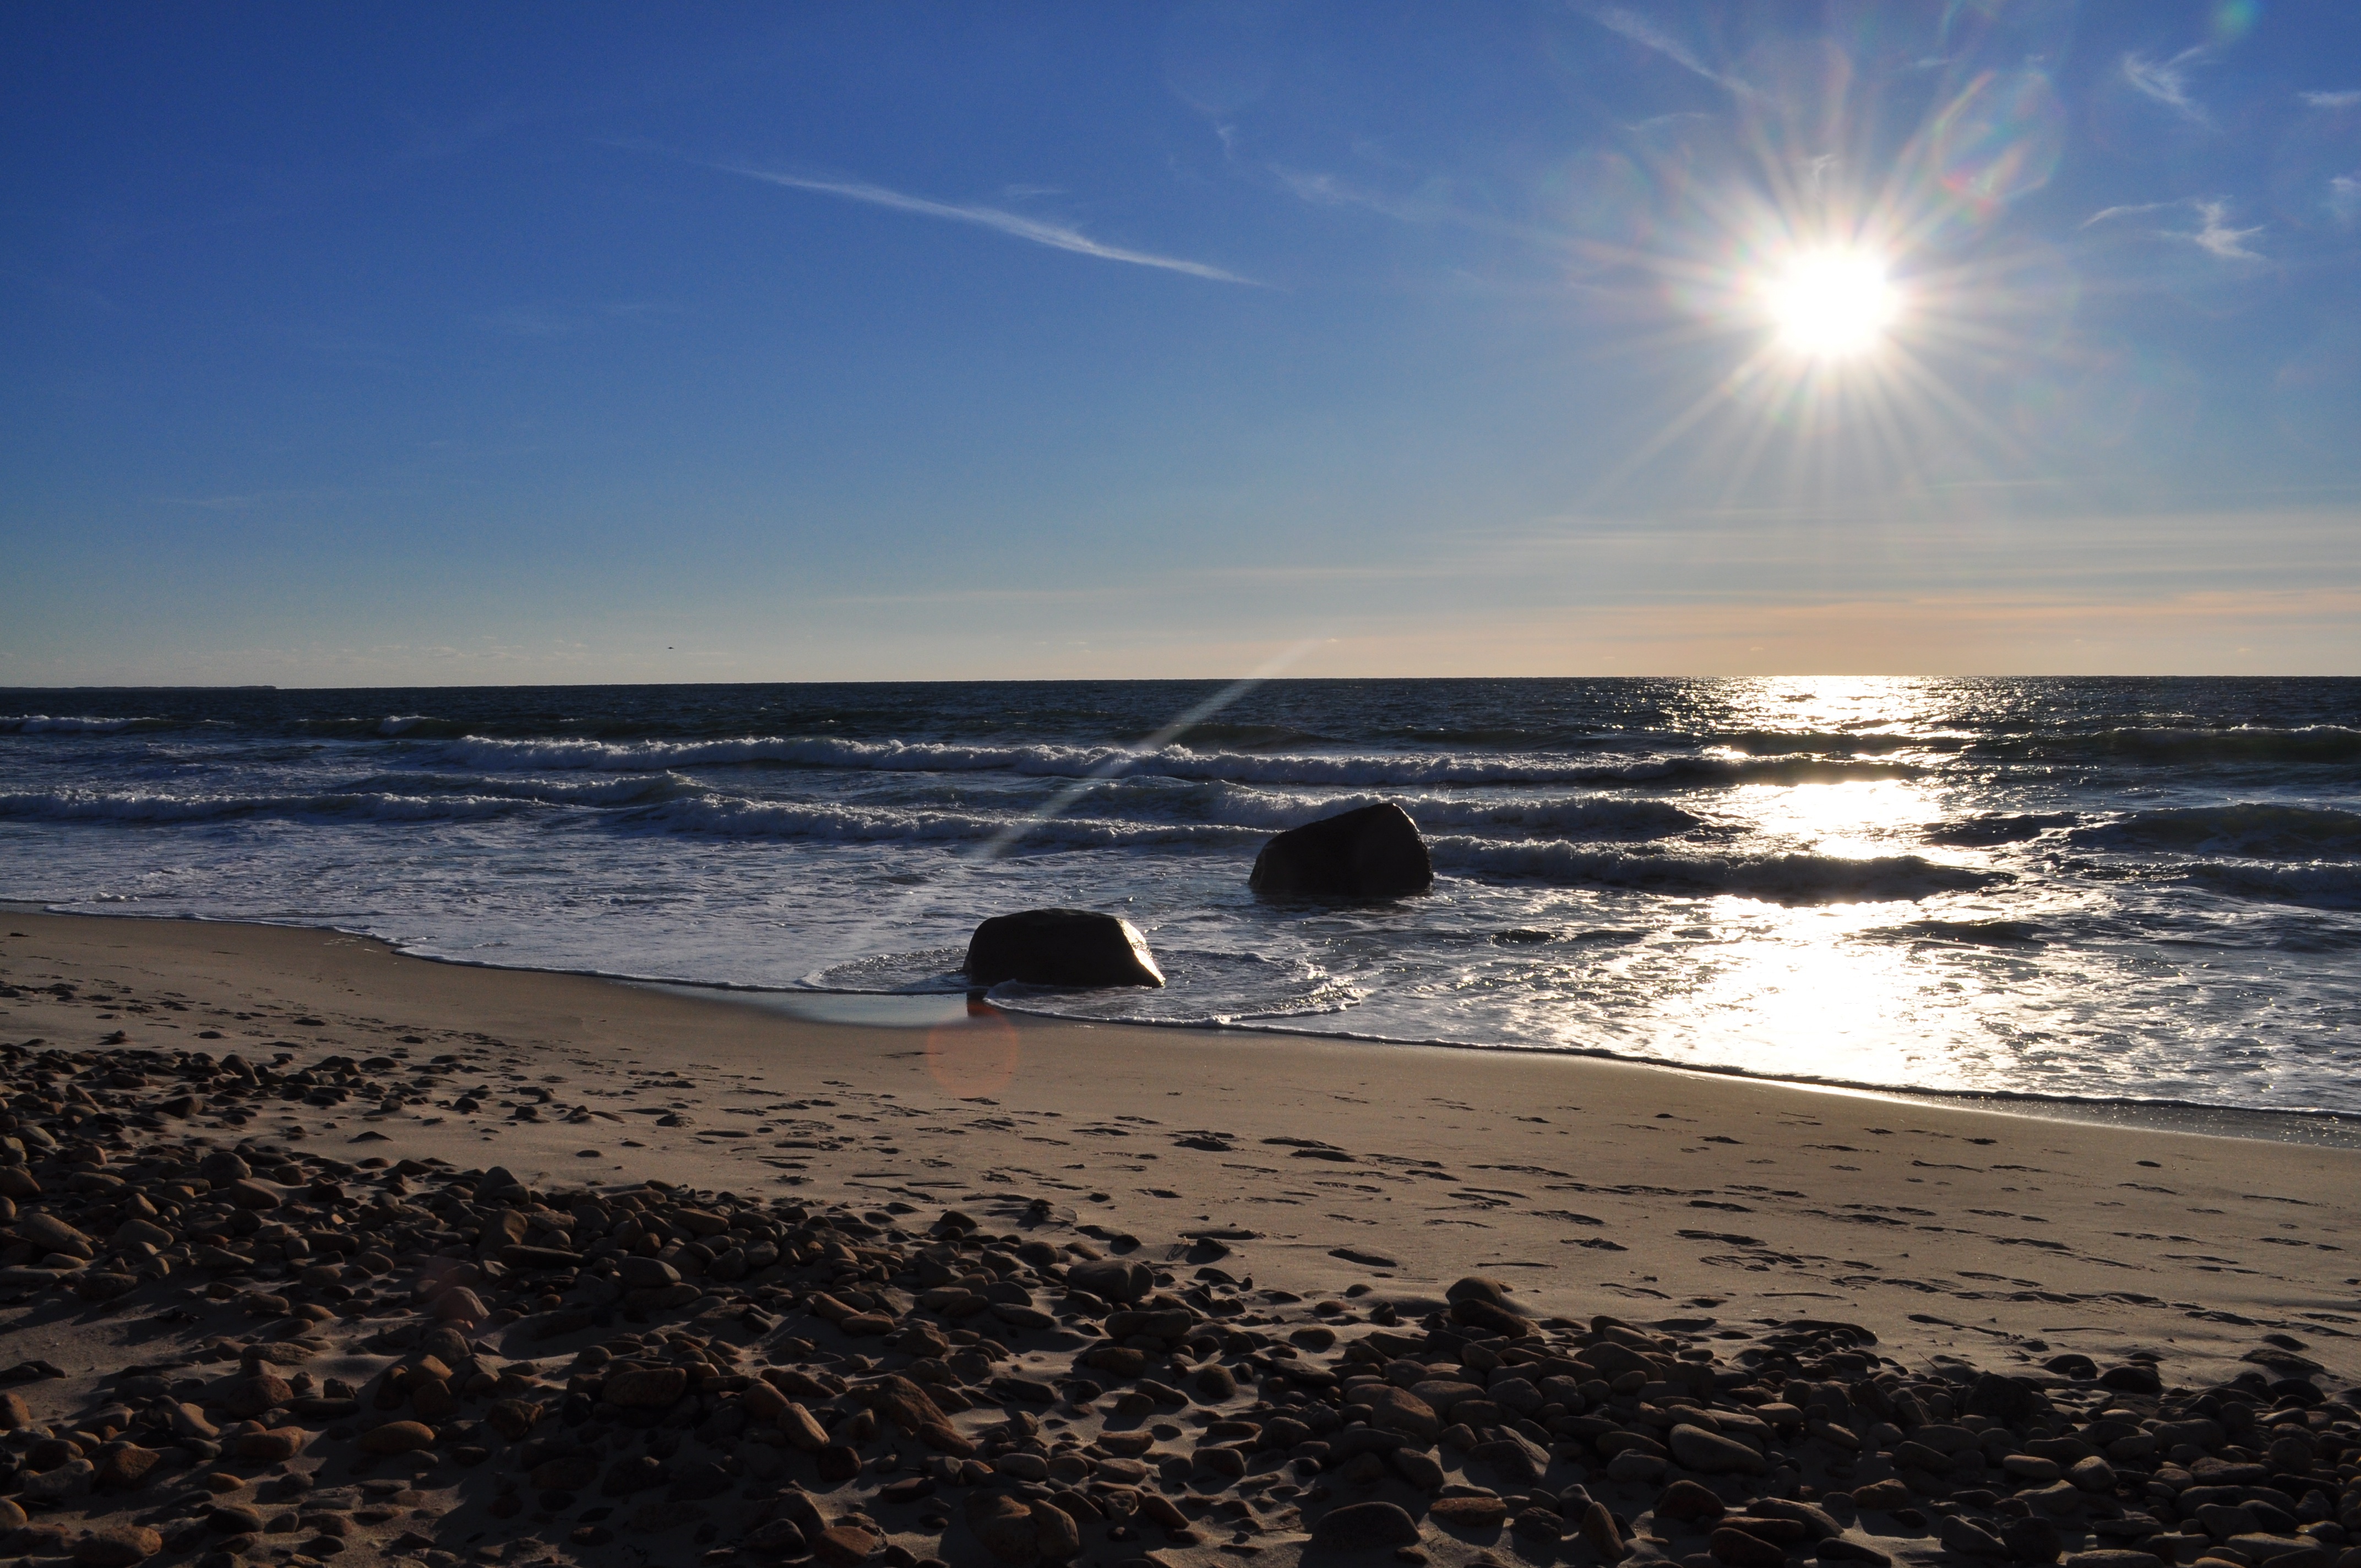
beach, sea, coast, sand, ocean, horizon, sun, sunrise, sunset, sunlight, morning, shore, wave, dawn, dusk, body of water, cape, wind wave